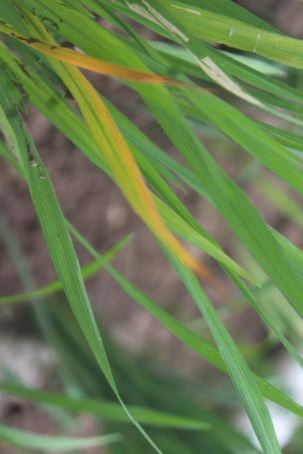
Disease: Tungro